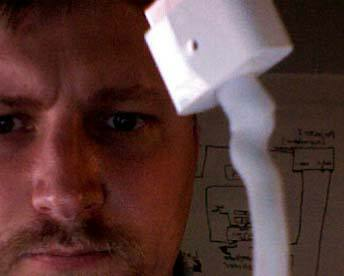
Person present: Yes